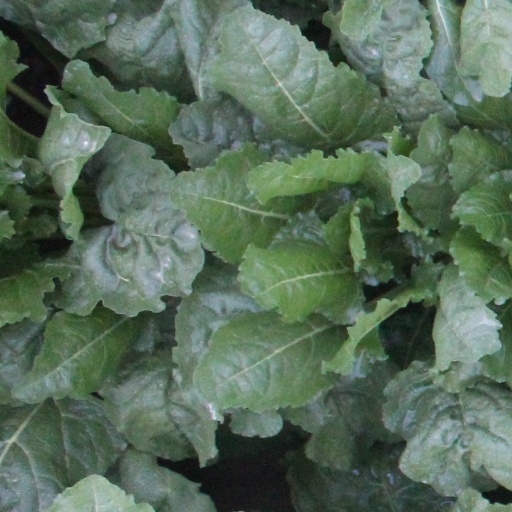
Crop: sugar beet